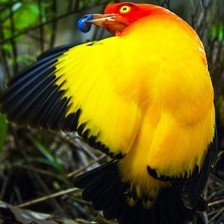
Species: FLAME BOWERBIRD
Scientific name: SERICULUS ARDENS